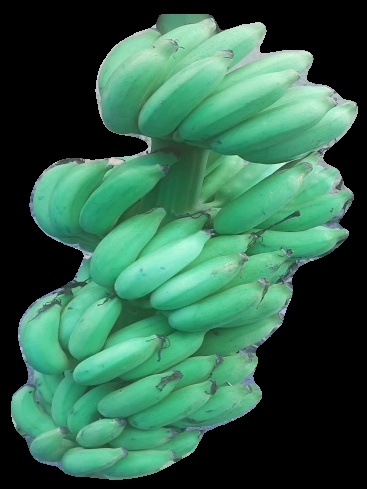
Variety: elakki-bale
Grade: grade2